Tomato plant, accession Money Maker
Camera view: bottom (45 deg); turntable rotation: 180 degrees
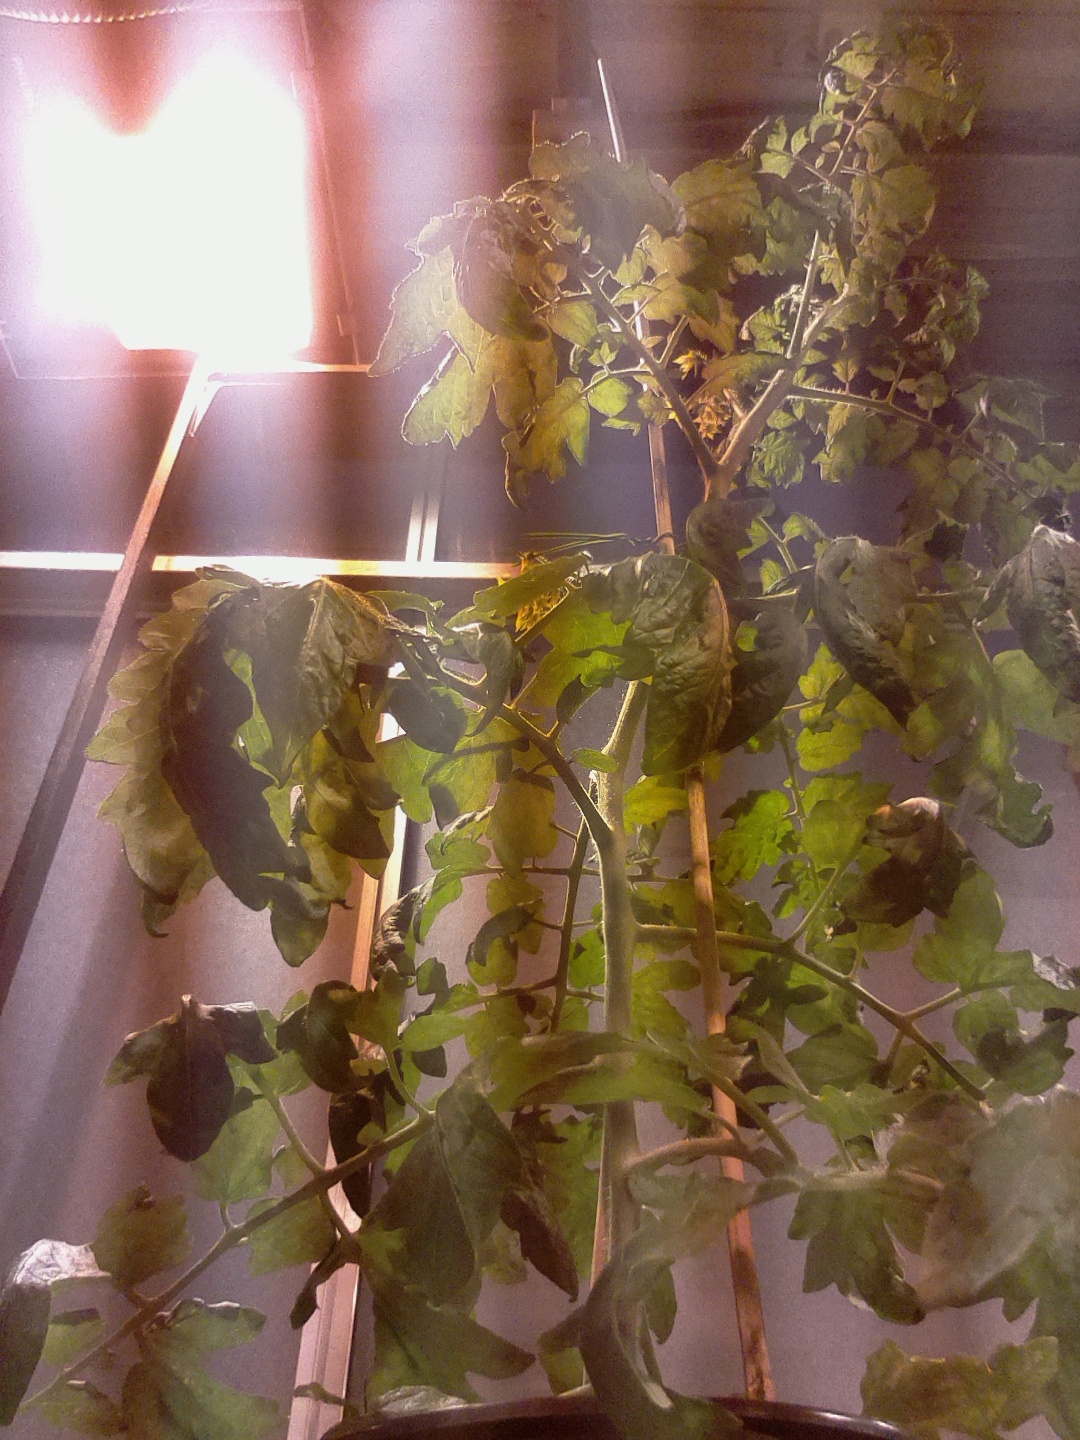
BBCH growth stage 68: Full flowering, 80%-90% of flowers open, more petals falling